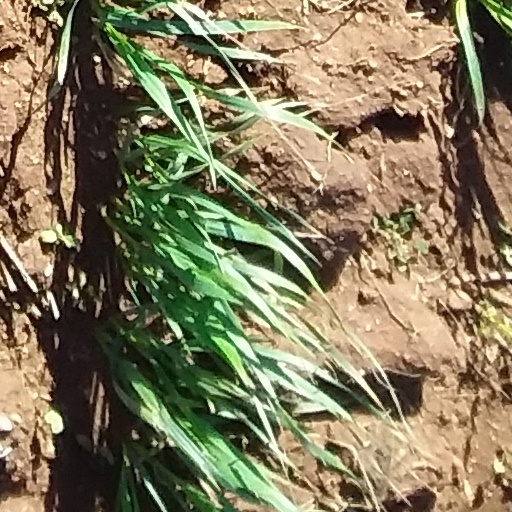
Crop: wheat